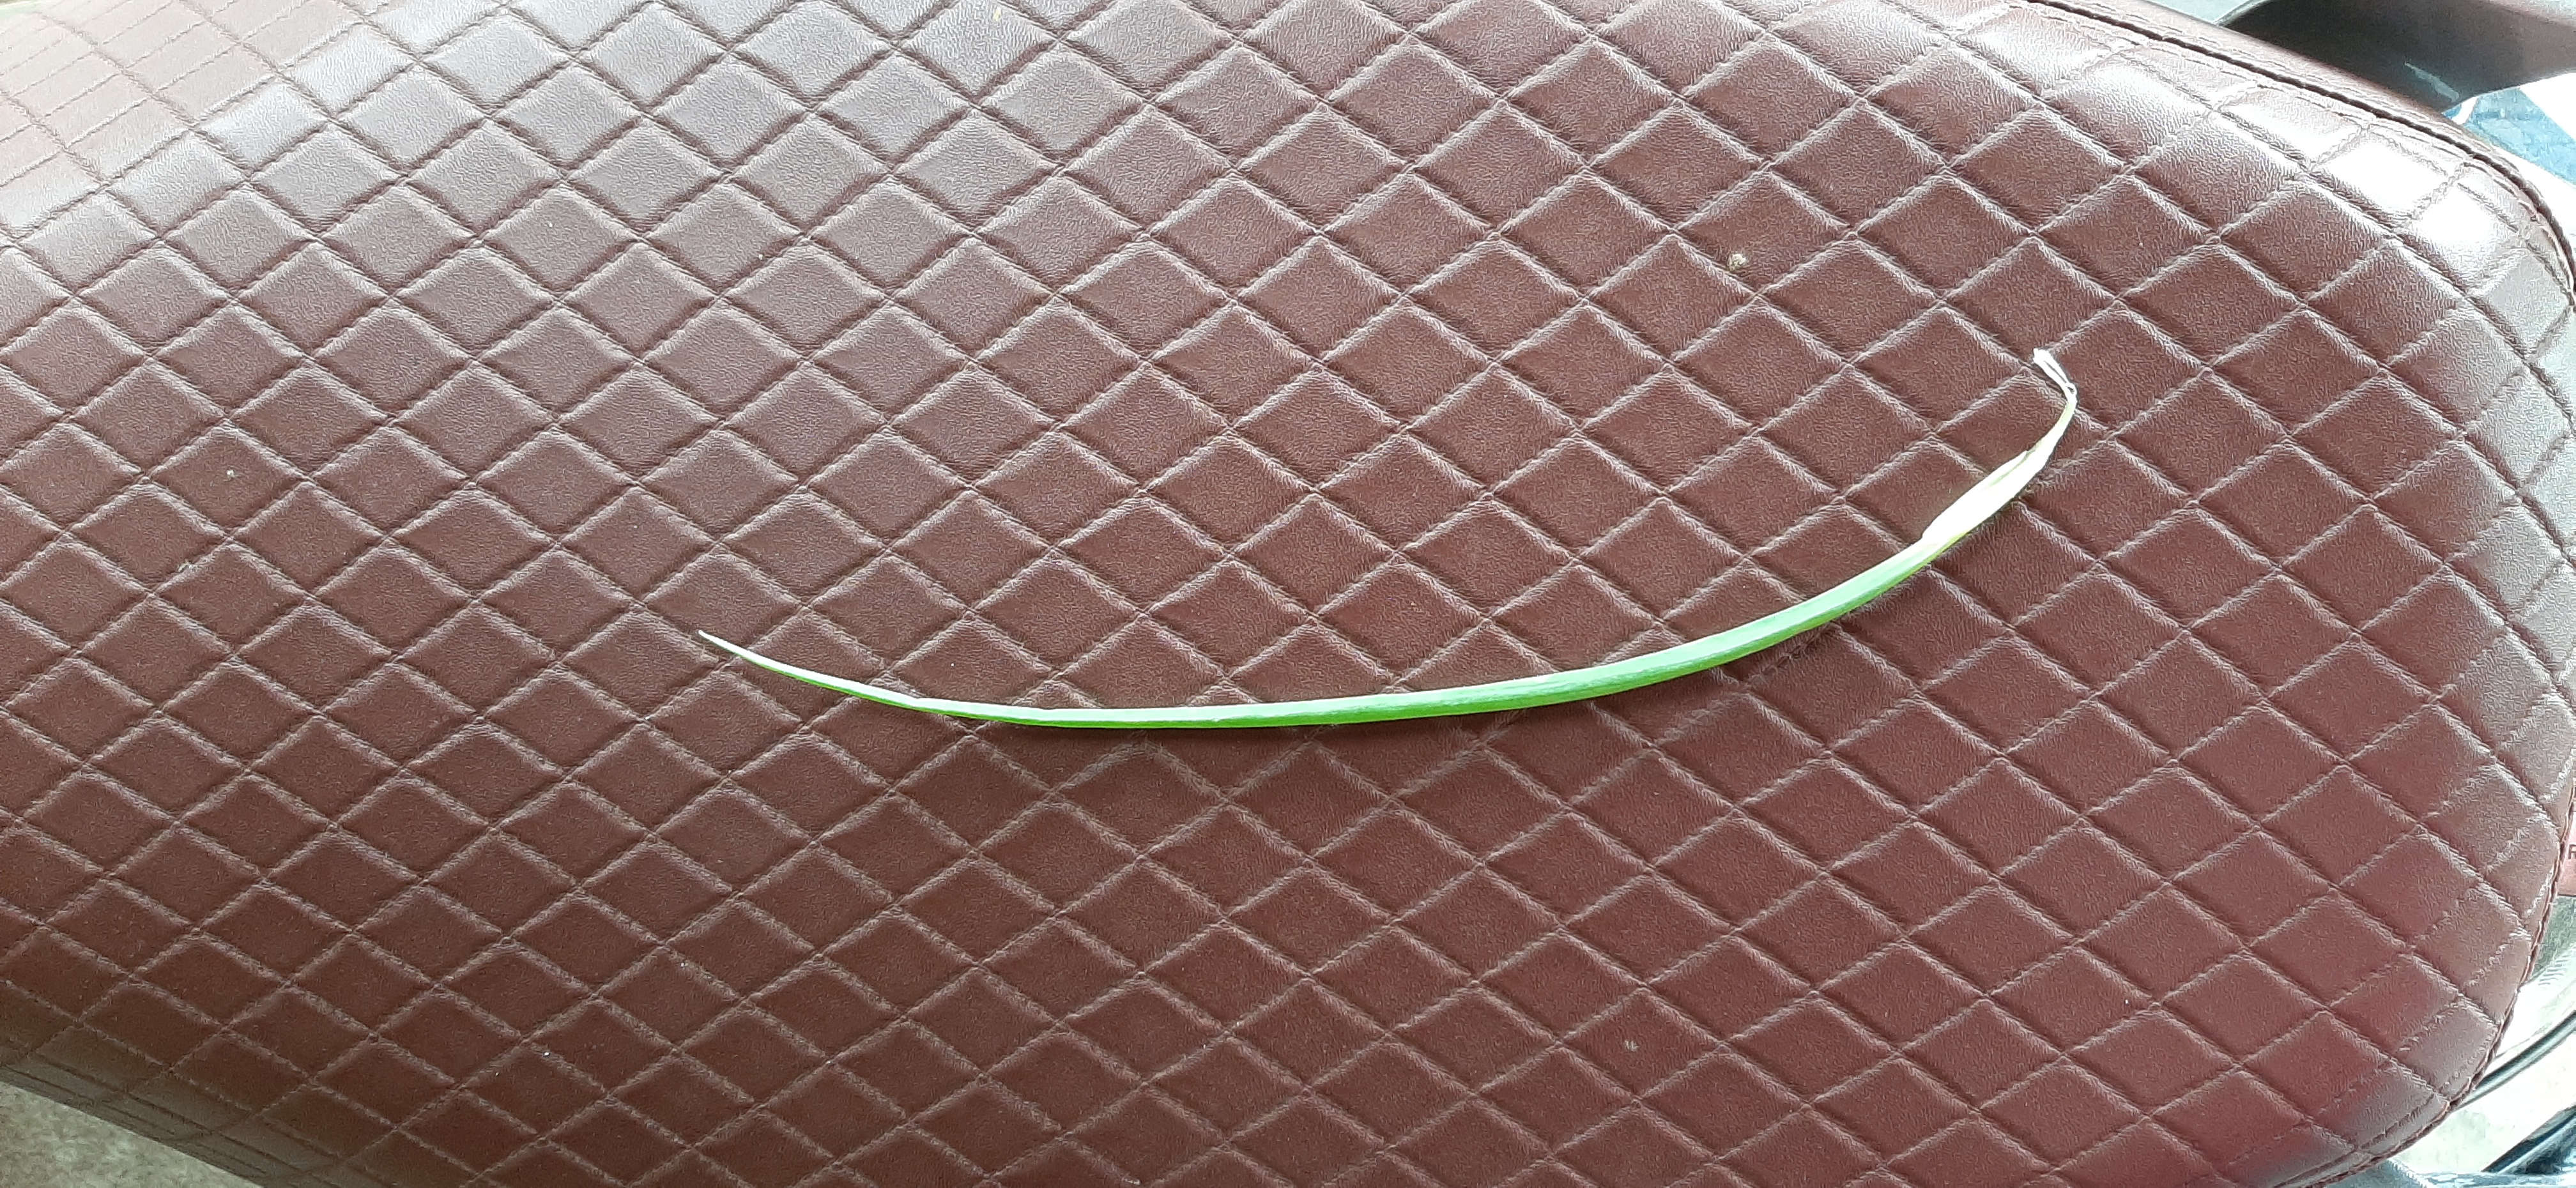
Plant: Onion